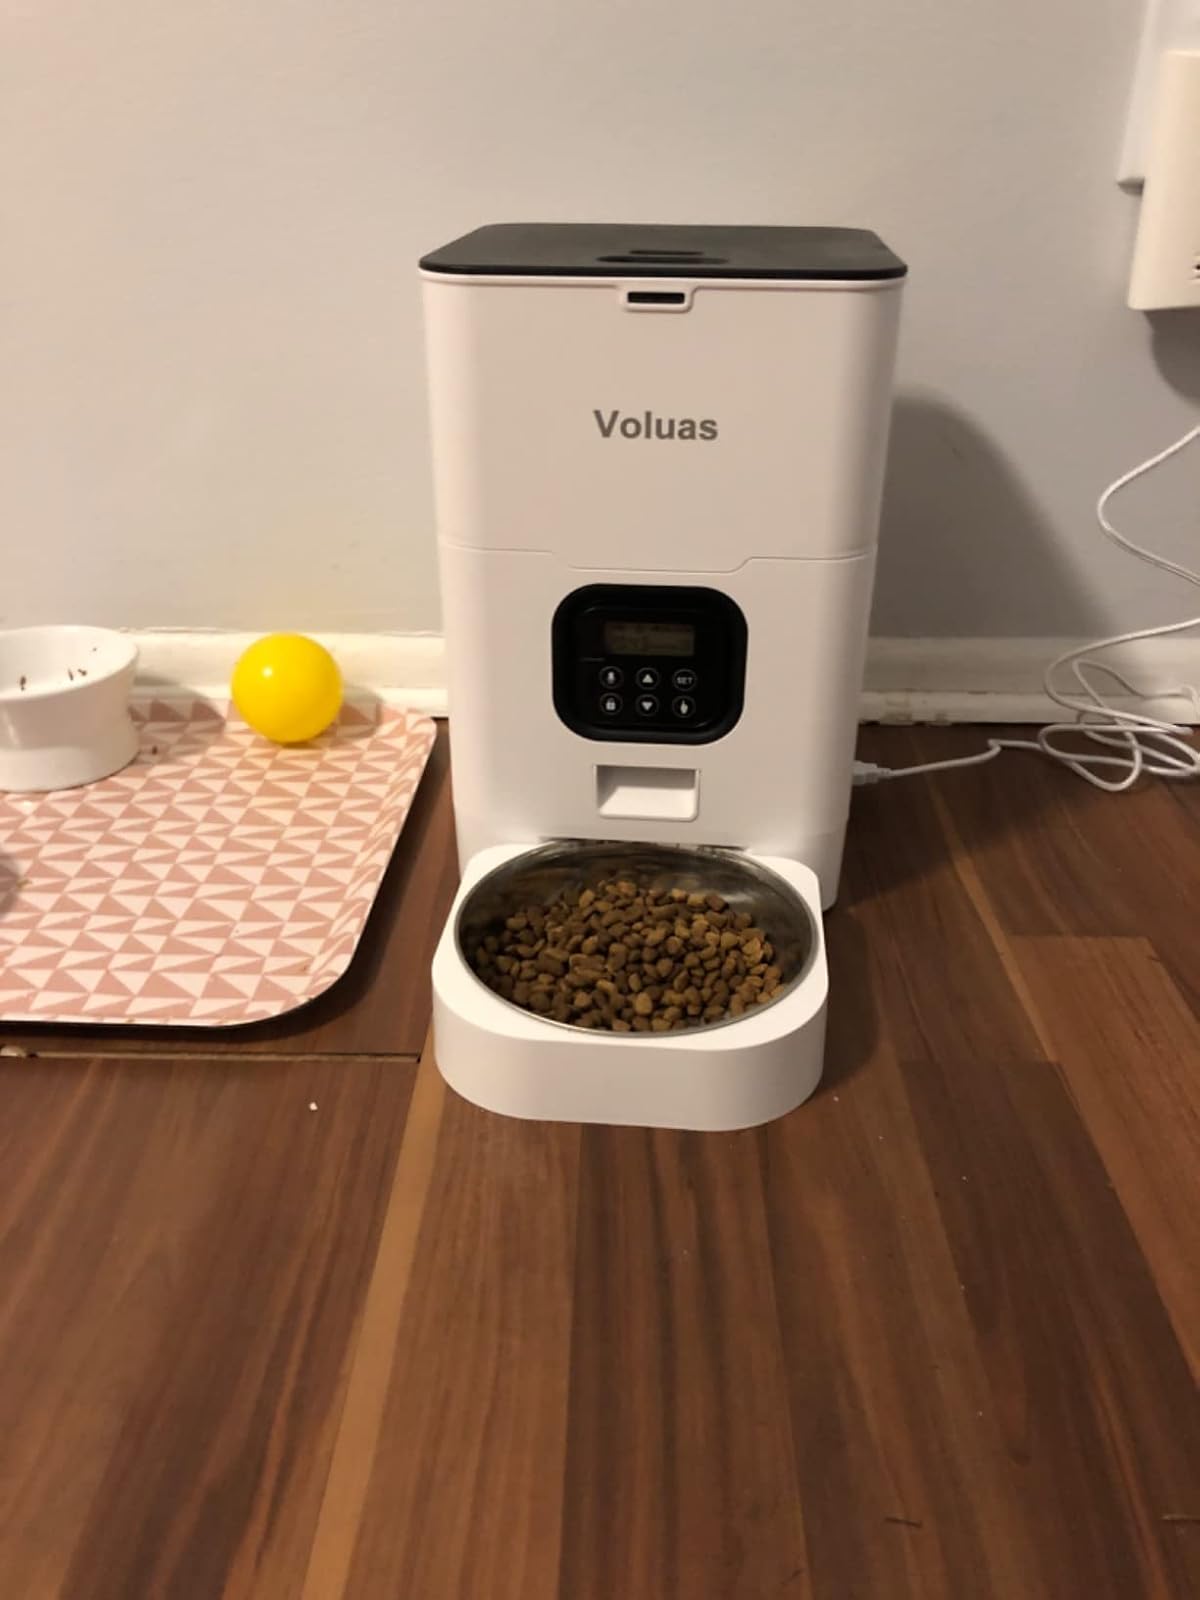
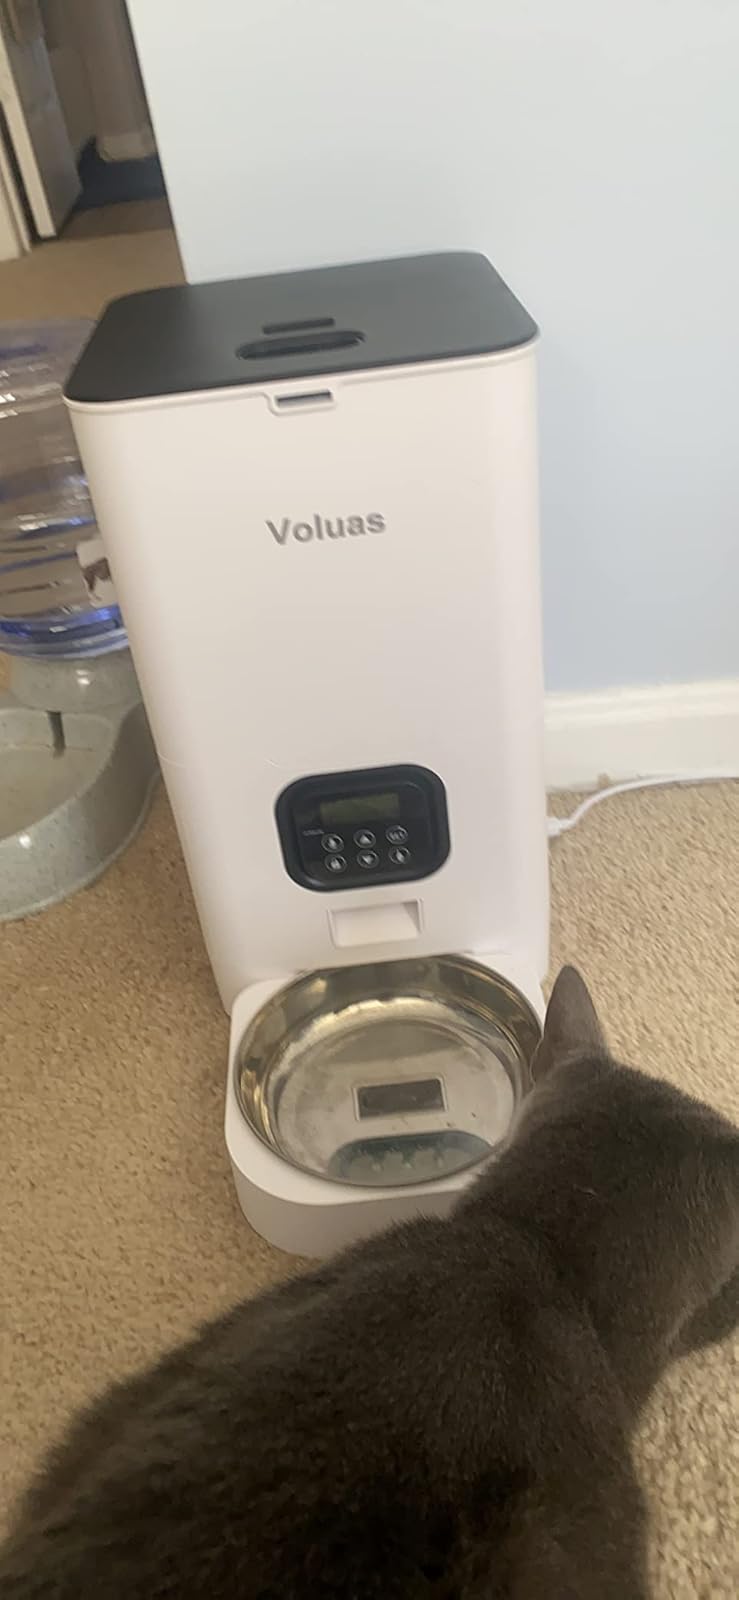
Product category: items_feeder
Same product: yes